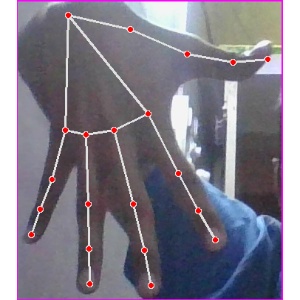
अक्षर: ढ